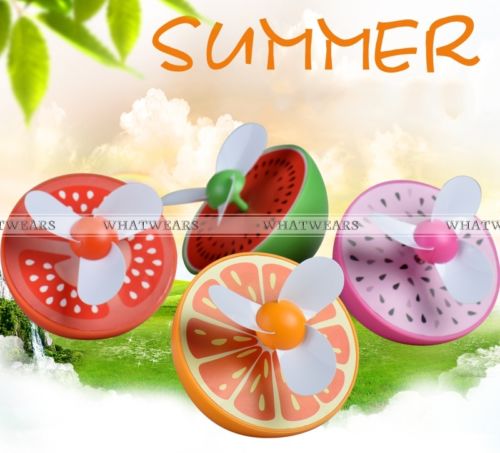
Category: fan